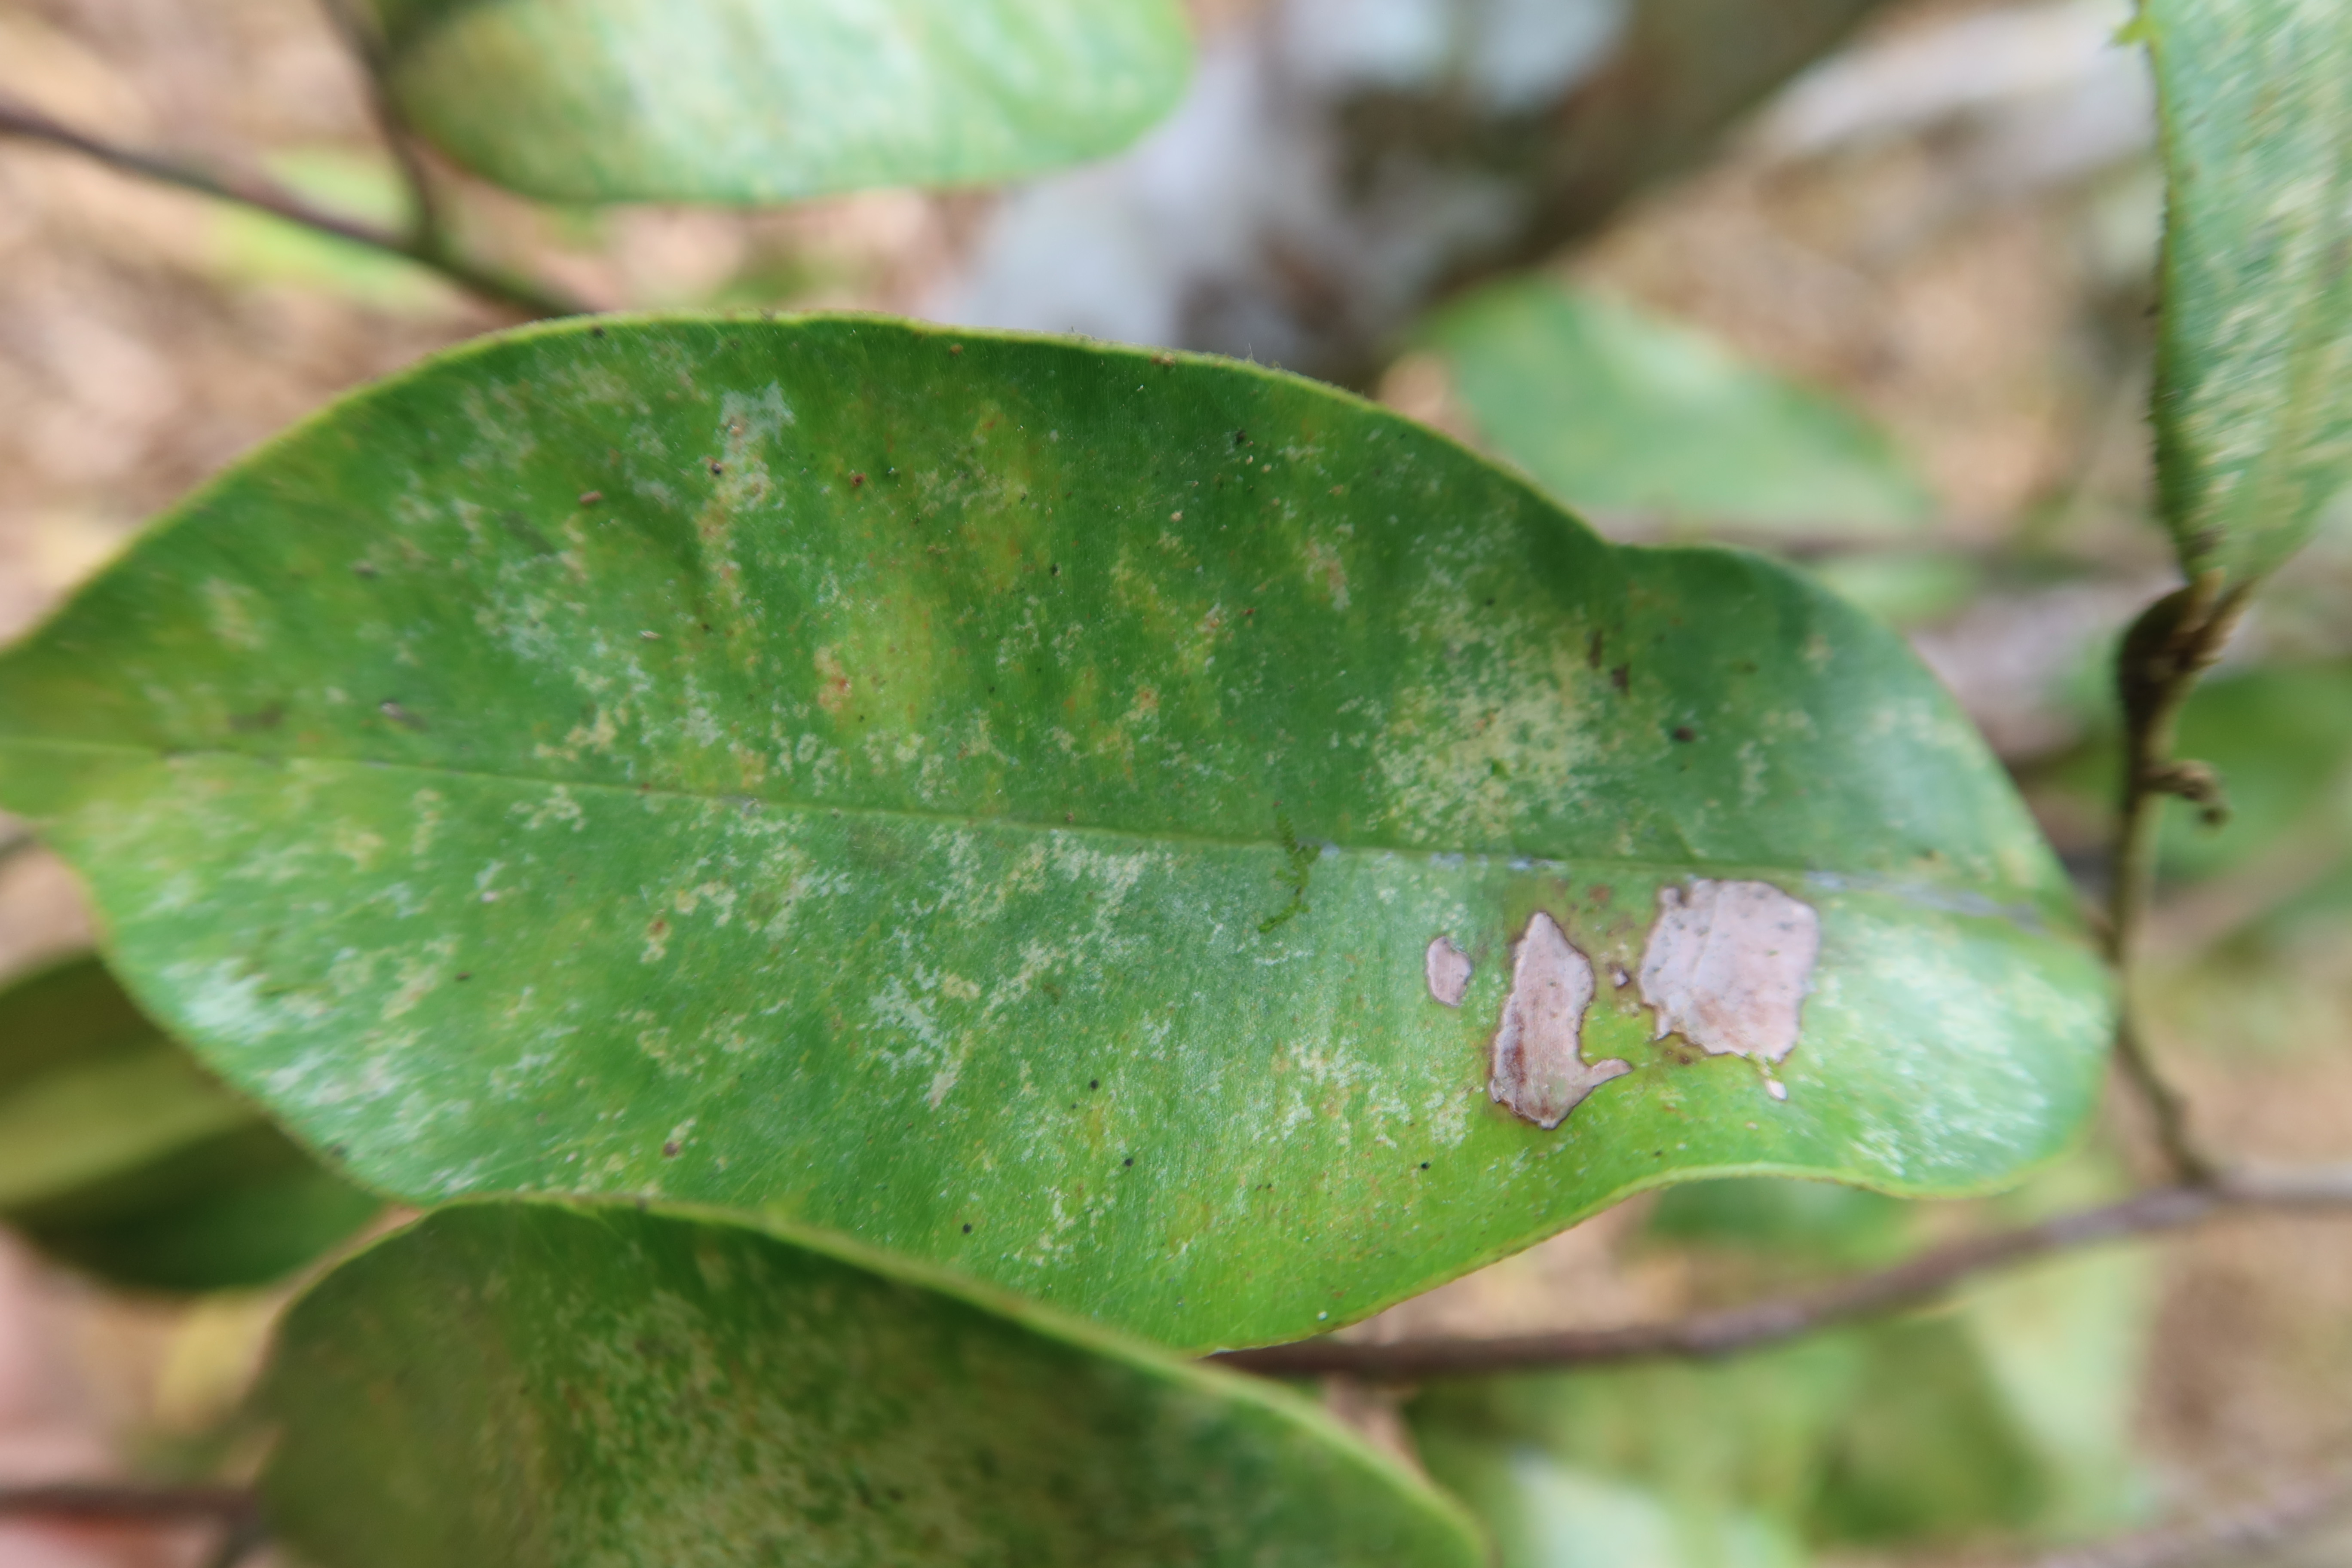
Label: Anthracnose